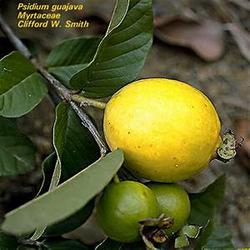
Label: Guava